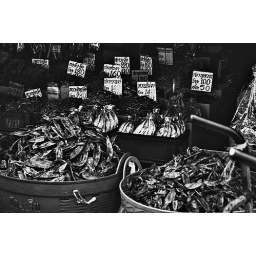
Bangkok Thailand dried fish in street market